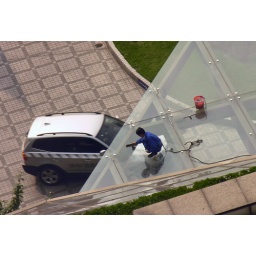
Cleaner on glass roof of porte cochiere of hotel in Shanghai.